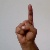
The image shows a hand gesture representing the letter 'D' in Indian Sign Language.